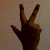
The image shows a hand gesture representing the number 3 in Indian Sign Language.